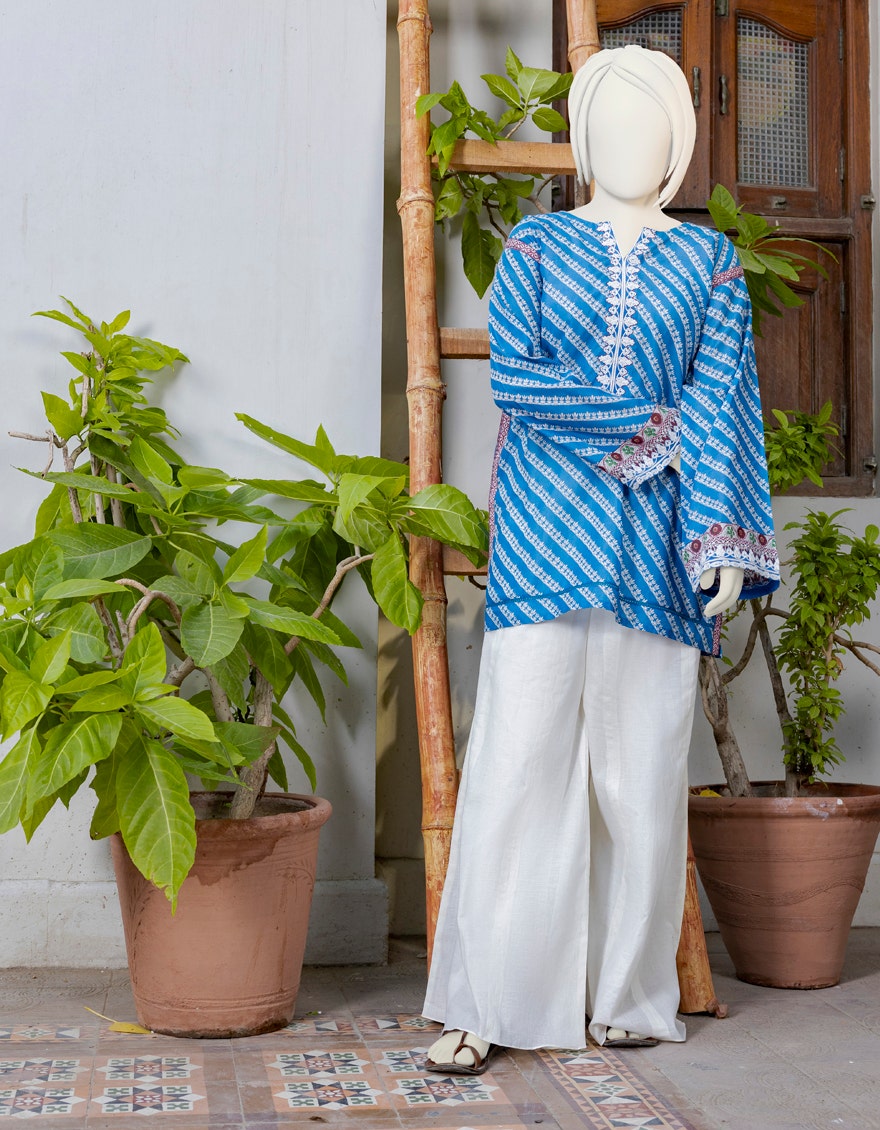
blue and white stripe tunic